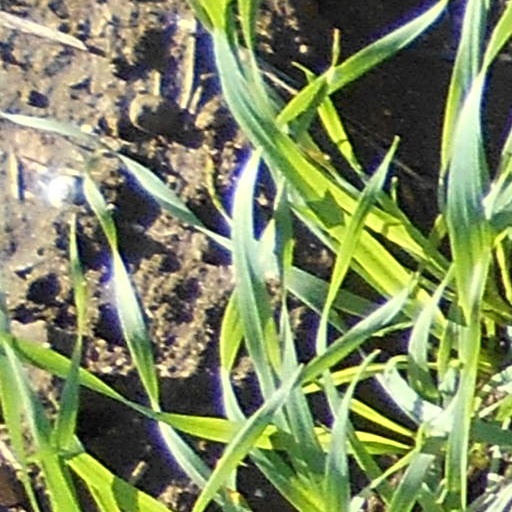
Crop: wheat